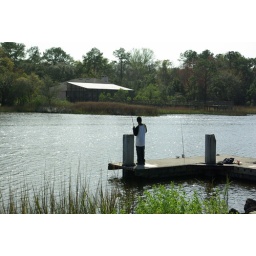
Went by the boat ramp on trout river for some pics and found thisyoung man enjoying the sun and doing some fishing.